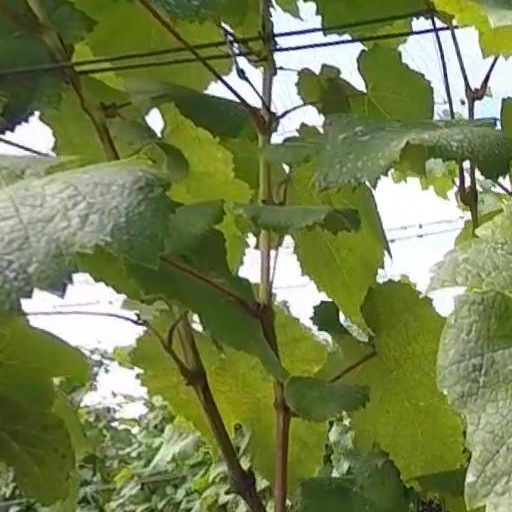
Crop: grape